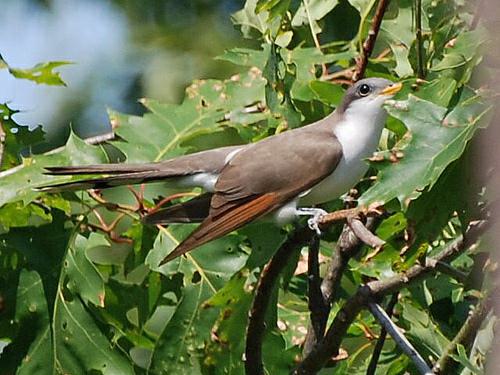
A photo of a yellow billed cuckoo